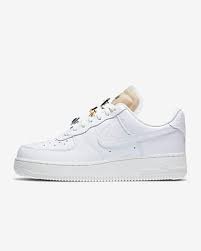
Label: Sneaker